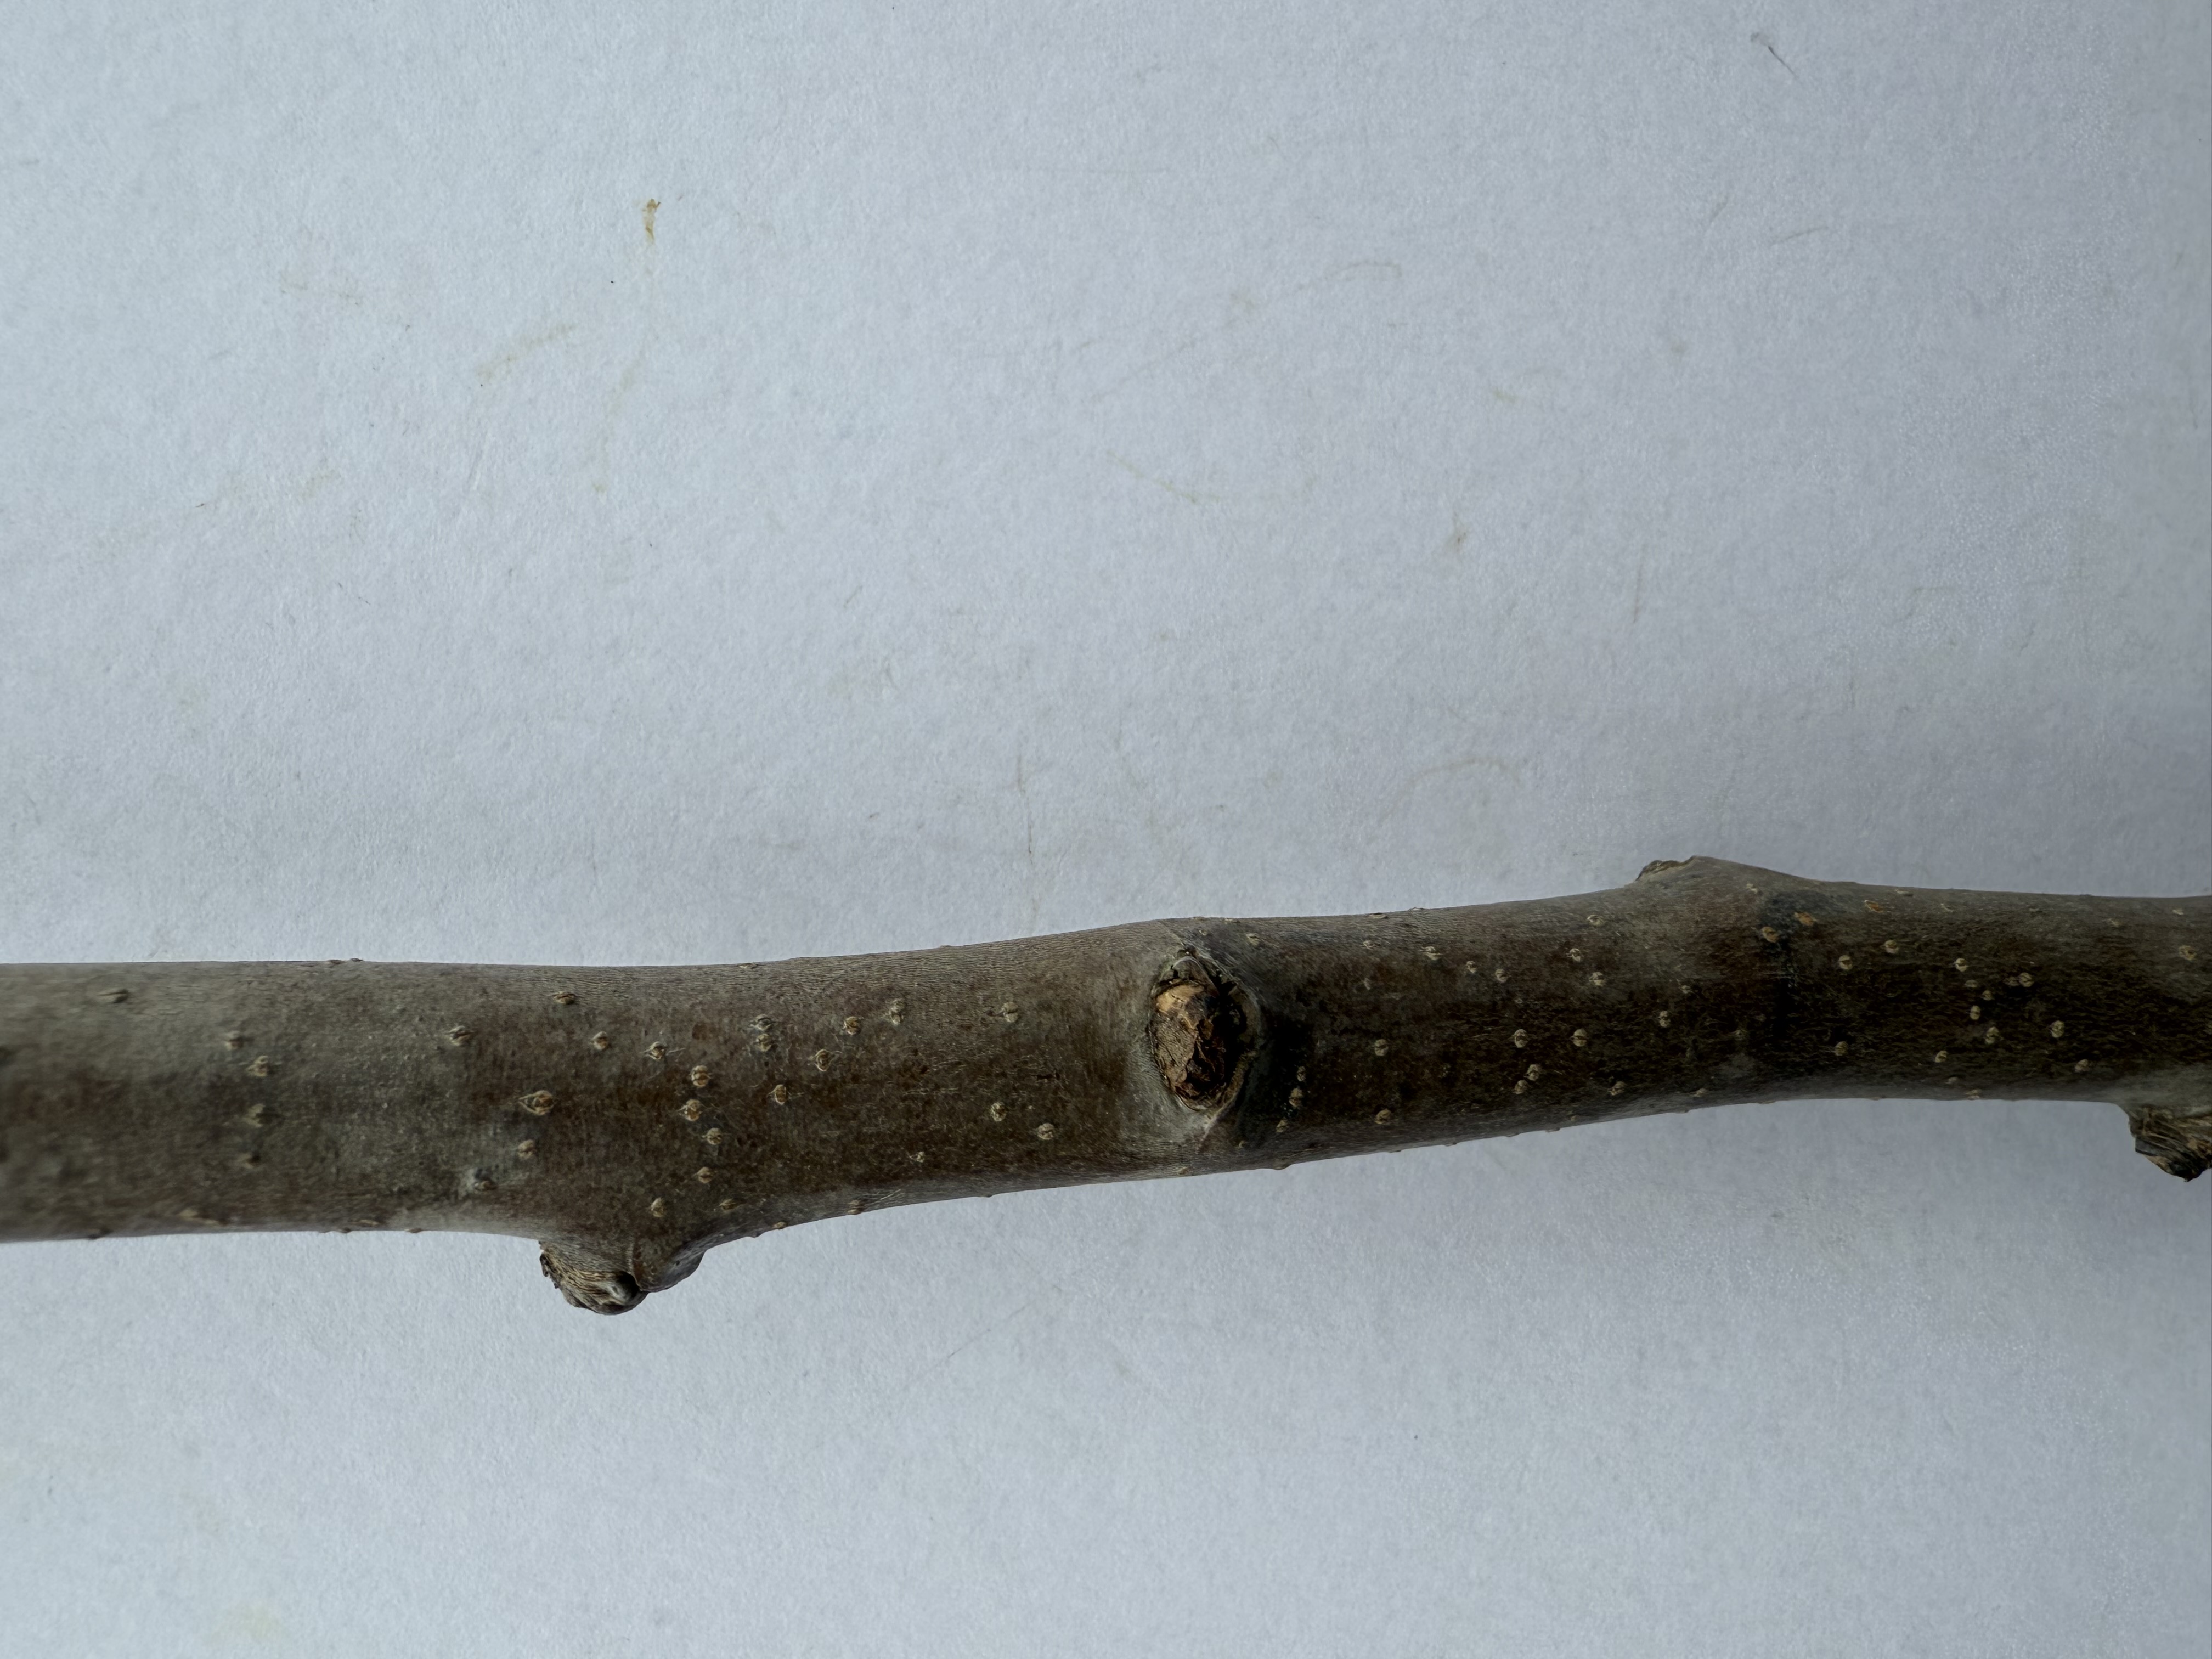
Variety: Akca Pear